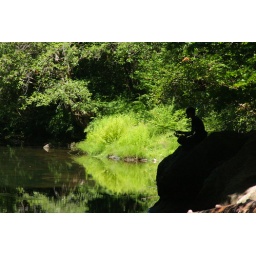
This shot is of a small boy fishing under a bridge near Puma on Fall Creek